Steve Lauri

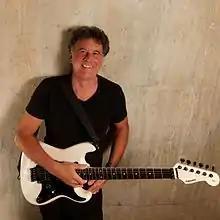
Lauri in 2016

Steve Lauri (born 26 April 1954) is a British guitarist and a member of the rock/pop band The Hollies.